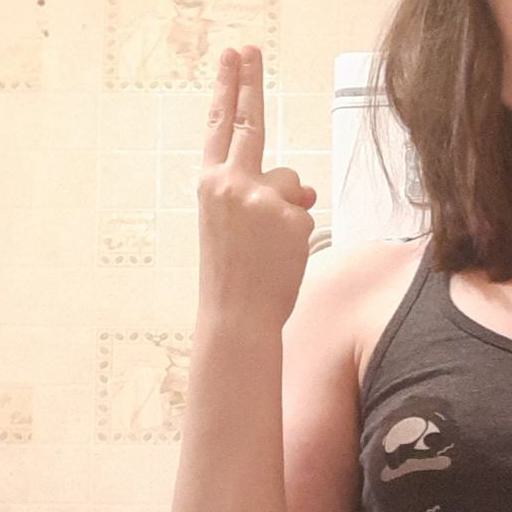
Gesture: two_up_inverted